Polski Senovets

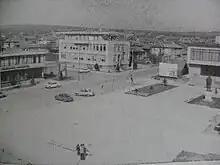

The climate in Polski Senovets is continental. The temperature ranges from in August to in January.